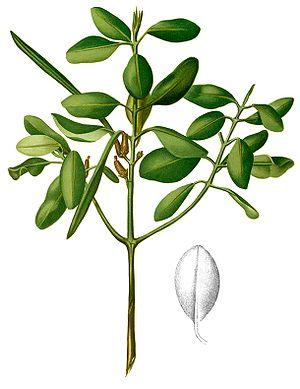
Ceriops est un genre de palétuviers possédant des racines échasses.